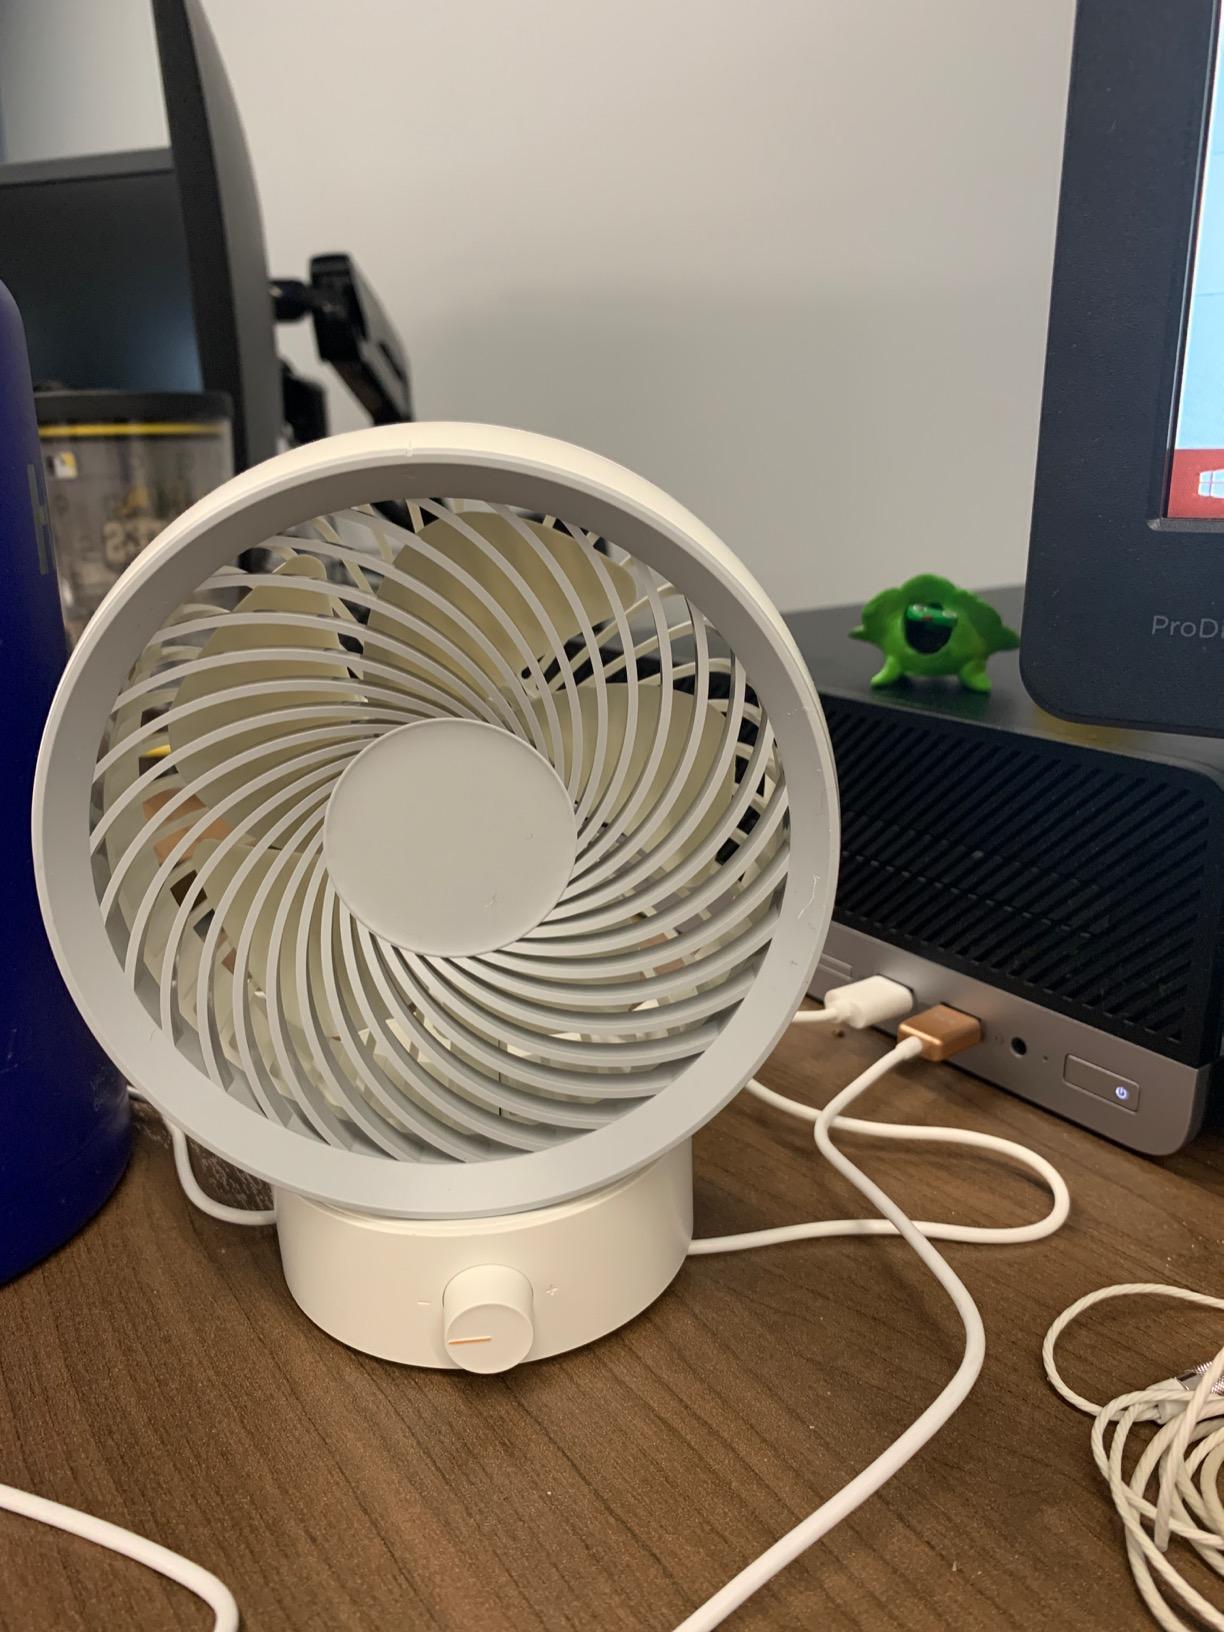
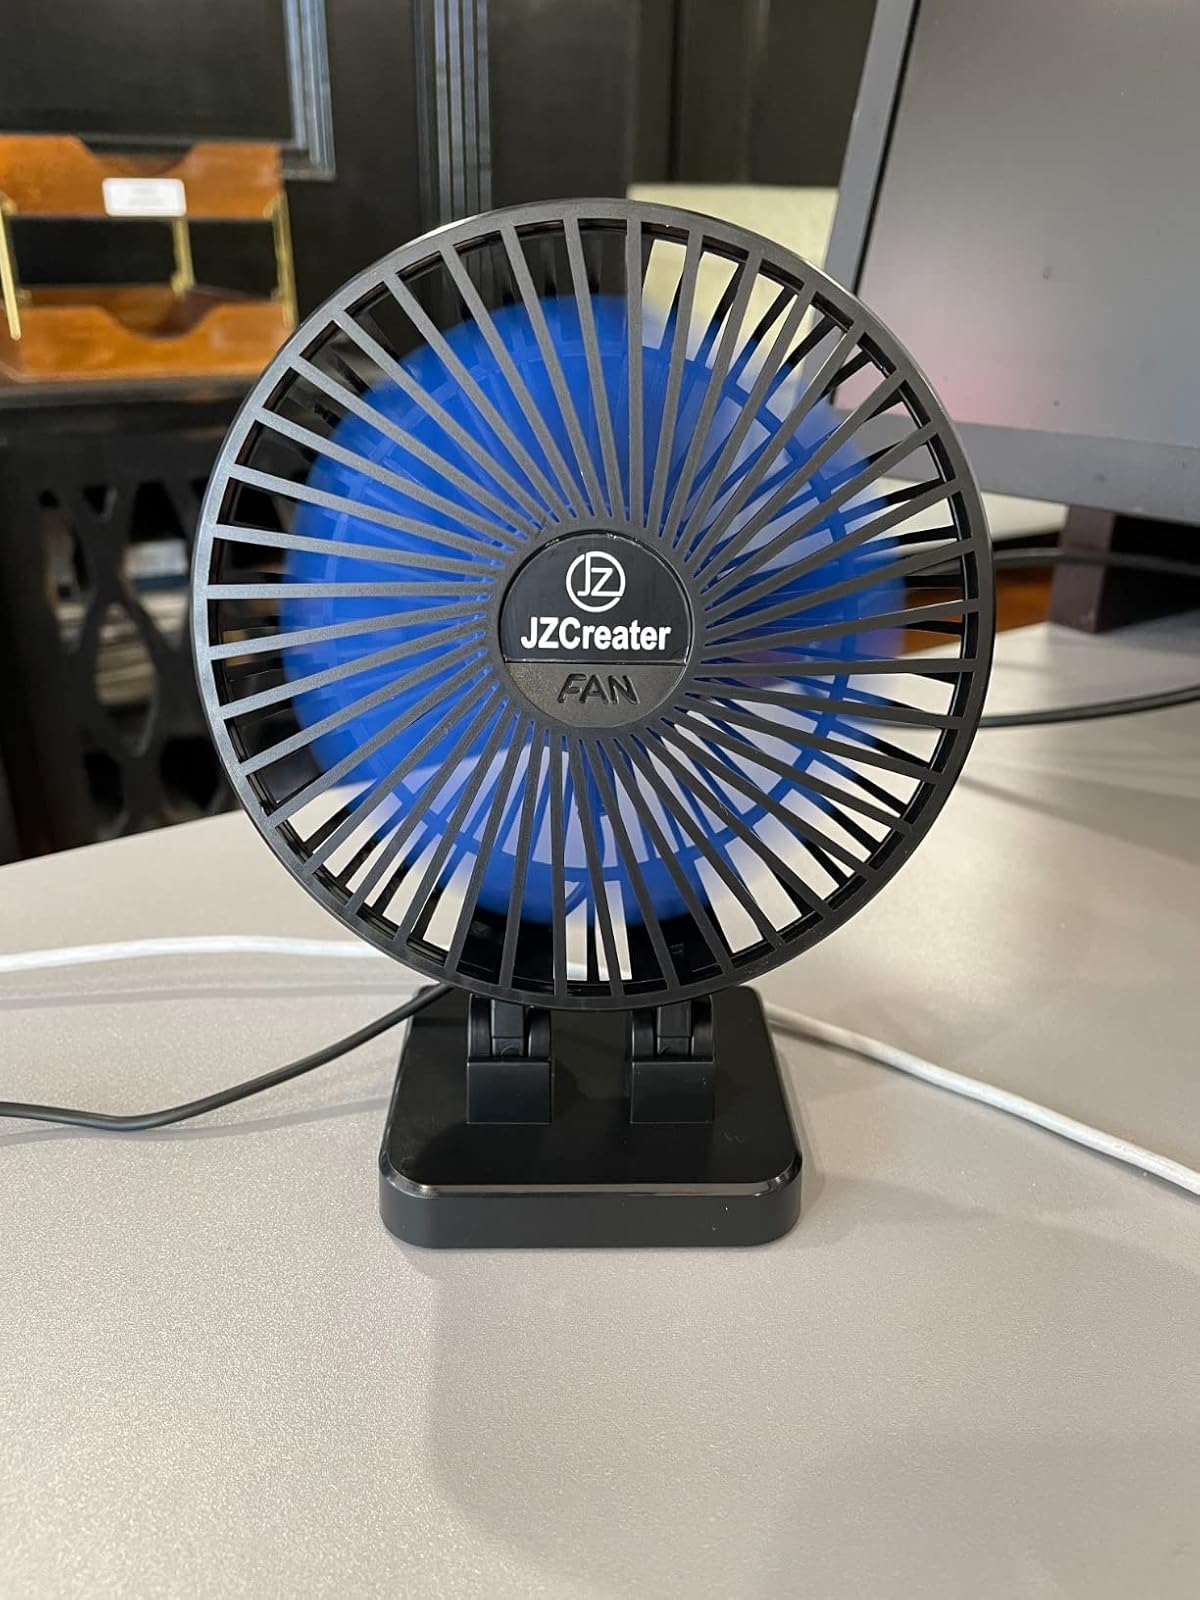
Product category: fan
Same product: no